Necropolis of Cyrene

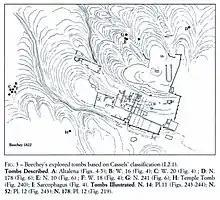
Location ancient port of Apollonia

The Necropolis of Cyrene is a necropolis located between Cyrene, Libya and the ancient port of Apollonia, at the western slope of the Wadi Haleg Shaloof hill. It is around 10 square kilometres in size. With terraced archaic tombs, the cemetery is near the ancient road to Apollonia. The necropolis is today partially lost, parts were bulldozed in 2013. The UNESCO classified the site in 1982 as a World Heritage Site, and added Cyrene in 2017 to its List of World Heritage in Danger.